Napoleonic looting of art in Spain

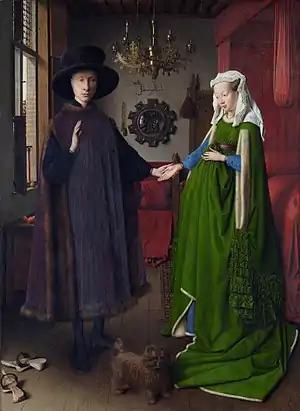
The "Arnolfini Portrait" by Jan van Eyck, stolen by Scottish officer James Hay during the Battle of Vitoria.

The art looting carried out by the Napoleonic troops and the government of Joseph Bonaparte —imposed by his brother Napoleon— during the Peninsular War (1808–1814) was the most important cultural plunder suffered by Spain.